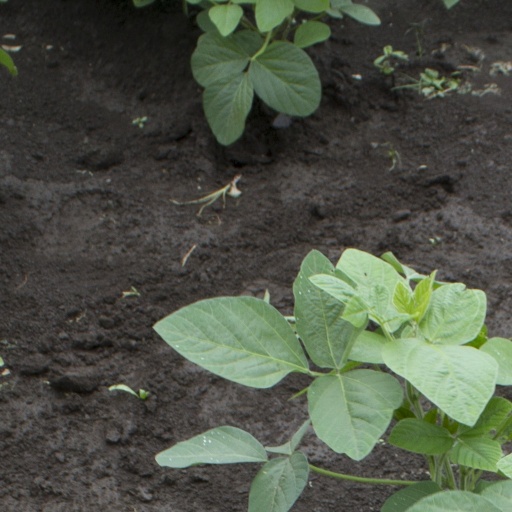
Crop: soybean